Richie Brown

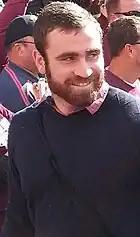
Brown in 2014

Richard Brown, Jr. (born April 15, 1994) is a former American football linebacker. He played college football for Mississippi State, leading the team in tackles as the starting middle linebacker in 2015 and 2016.